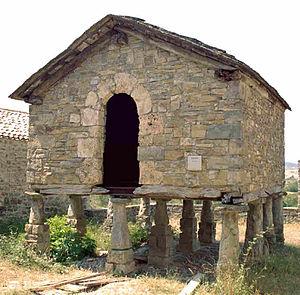
Iurreta en basque ou Yurreta en espagnol est une commune de Biscaye dans la communauté autonome du Pays basque en Espagne.